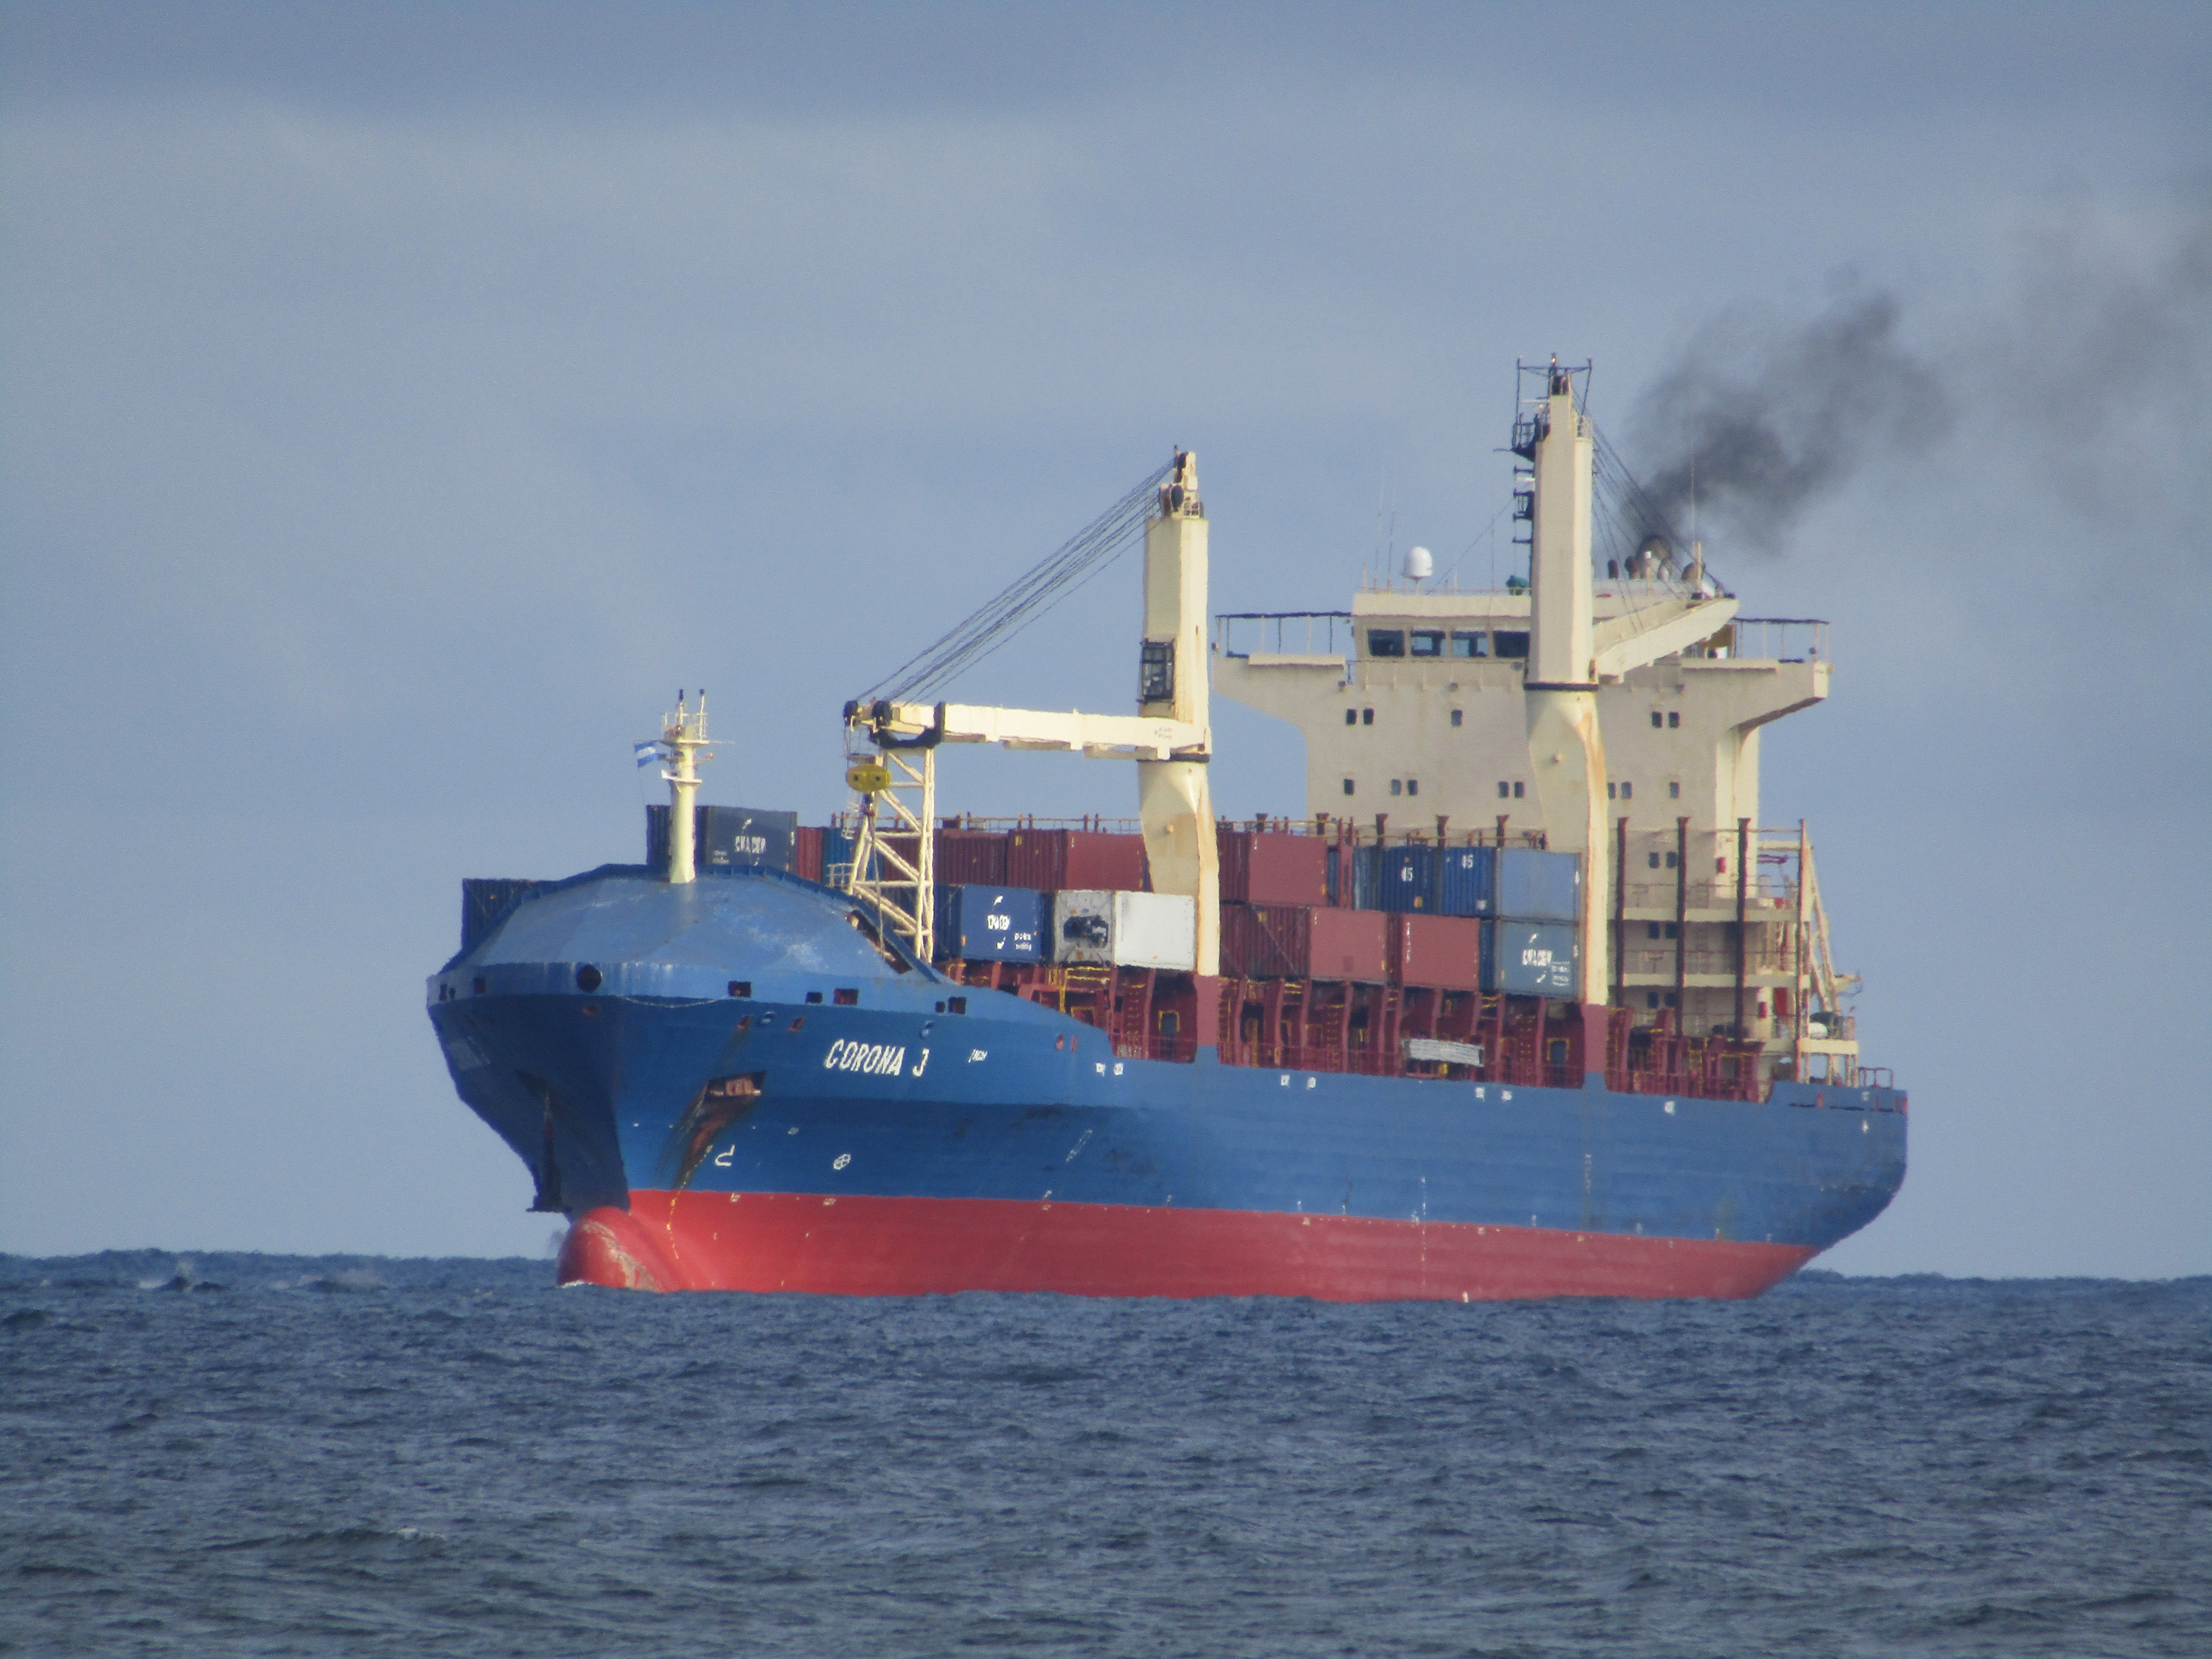
Vehicle type: Ships